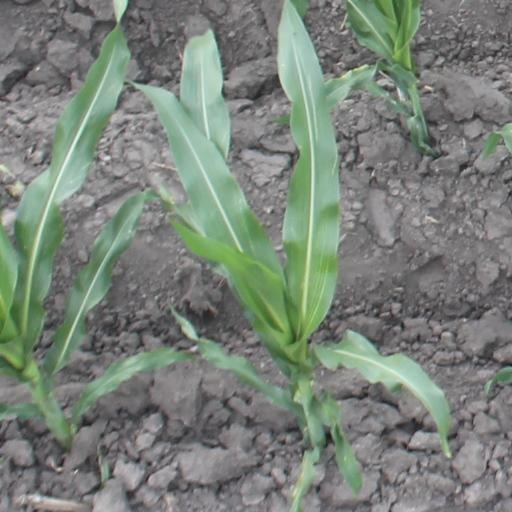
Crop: maize; corn